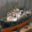
Label: ship